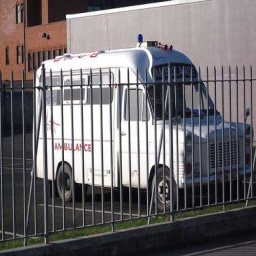
Label: ambulance